Voyager 1

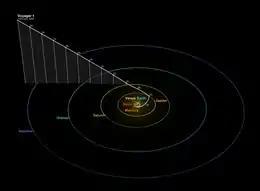
The position of "Voyager 1" above the plane of the ecliptic on February 14, 1990, the day "Family Portrait" was taken.

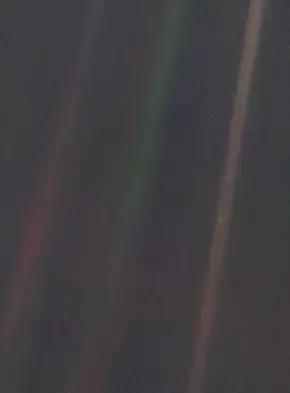
The "Pale Blue Dot" image showing Earth from appearing as a tiny dot (the bluish-white speck approximately halfway down the light band to the right) within the darkness of deep space.

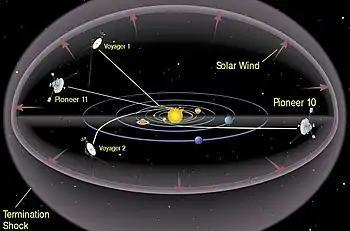
"Voyager 1" and the other probes that are in or on their way to interstellar space, except "New Horizons".

On February 14, 1990, "Voyager 1" took the first "family portrait" of the Solar System as seen from outside, which includes the image of planet Earth known as "Pale Blue Dot". Soon afterward, its cameras were deactivated to conserve energy and computer resources for other equipment. The camera software has been removed from the spacecraft, so it would now be complex to get them working again. Earth-side software and computers for reading the images are also no longer available.